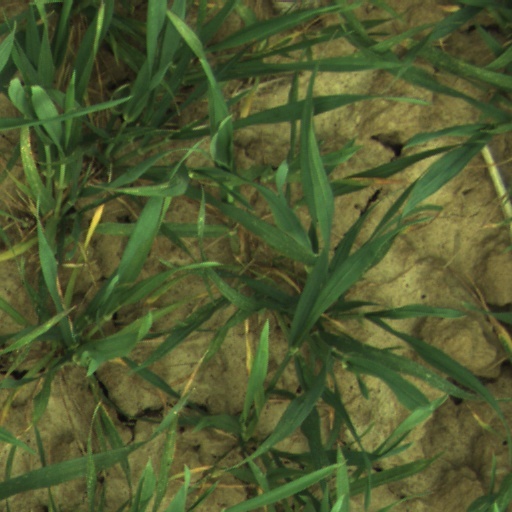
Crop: wheat